Head of state

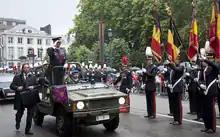
Albert II, King of the Belgians inspecting troops on Belgium's national day in 2011

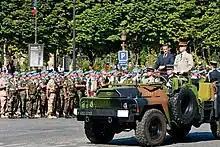
Nicolas Sarkozy, President of France and General Jean-Louis Georgelin, Chief of the Defence Staff, reviewing troops during the 2008 Bastille Day military parade on the Champs-Élysées in Paris

A head of state is often, by virtue of holding the highest executive powers, explicitly designated as the commander-in-chief of that nation's armed forces, holding the highest office in all military chains of command.